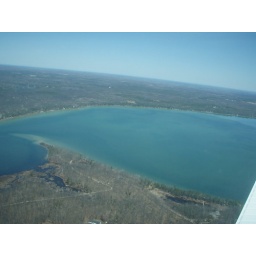
West Twin Lake, near Lewiston (our house is in top left, between big lake and tiny lake